Flag of Maine (1901–1909)

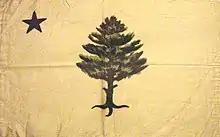
Photograph of a surviving period-correct flag in a private collection

Although Maine had a semi-official militia flag from the 1820s to at least the 1860s, an official design was first proposed at the time the State House was being enlarged.